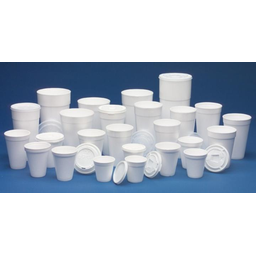
Label: paper